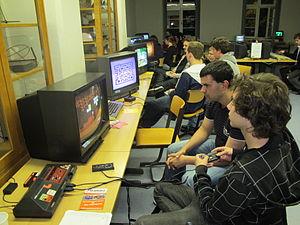
Alex Kidd in Miracle World est un jeu de plates-formes édité par Sega pour sa console de jeux vidéo Master System. Il sort d'abord au Japon le 1ᵉʳ novembre 1986, puis est distribué en Europe et aux États-Unis en 1987. Le jeu est par la suite directement inclus dans certaines versions de la console, ce qui lui confère une notoriété importante. C'est le premier épisode et le plus populaire de la série Alex Kidd, dans lequel le joueur contrôle Alex Kidd et visite dix-sept niveaux situés dans le Royaume de Radaxian. Alex Kidd doit surmonter les obstacles et se débarrasser des ennemis pour libérer le Royaume du Tyran Janken le Grand.